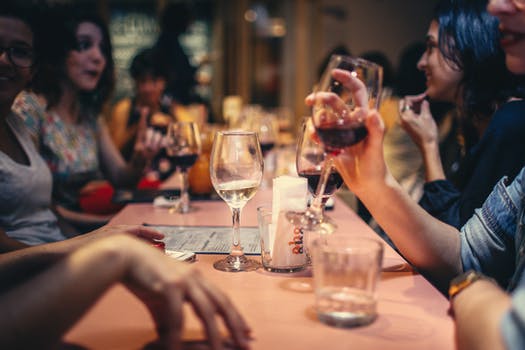
Label: No Watermark